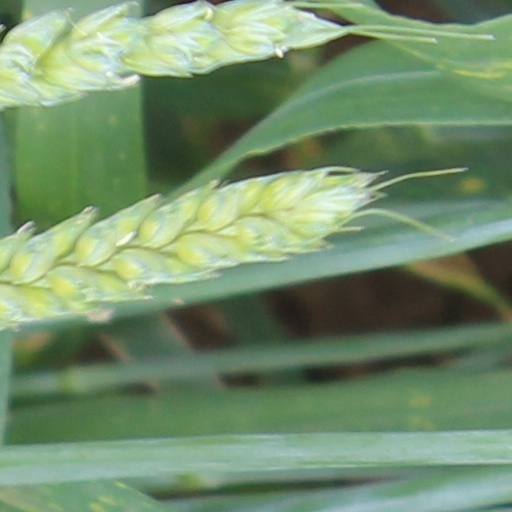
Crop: wheat